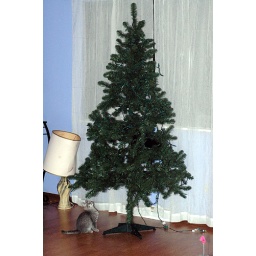
12/16/06 cats in tree